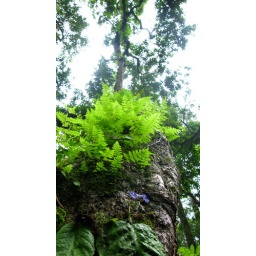
mulanje mountain - plants in trees